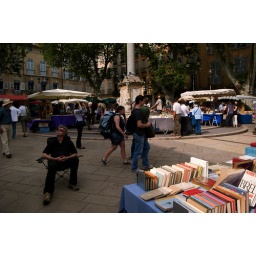
The old book market in front of the city hall of Aix en Provence.